Wentworth Point, New South Wales

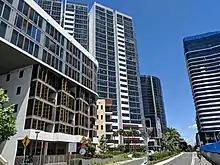
Main street through the centre of Wentworth Point

Auburn Council renamed the future waterfront residential area as the suburb of Wentworth Point on 2 October 2009 after the council sought public comment on a proposal to rename the suburb of Homebush Bay, to remove confusion with its namesake (but not adjacent) suburb of Homebush. The area encompassing Sydney Olympic Park was given autonomy as a suburb. The Carter Street industrial precinct was absorbed by the neighbouring suburb of Lidcombe, and therefore the suburb of Homebush Bay ceased to exist.